Daqing

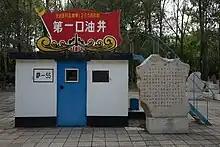
Well Sa-55 first drilled by Wang Jinxi and his colleagues

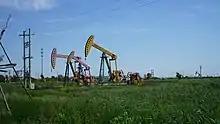
Wildcat in Daqing

Daqing's economy highly depends on petroleum and related industries. Daqing's oilfield is China's largest and the world's fourth most productive. Petroleum accounts for 60.8% of GDP. In 2011, Daqing's gross domestic product (GDP) was RMB374 billion yuan, representing a rise of 12.1% year on year. Primary industries output (including agriculture, forestry, animal husbandry and the fisheries) increased by 13.5% to RMB13.29 billion. Secondary and value-added industries and construction output experienced an increase of 10.1%, reaching RMB307 billion, while the tertiary industry output increased 22.9% to RMB53.74 billion. In 2015 Daqing had a GDP of RMB 298.35 billion.